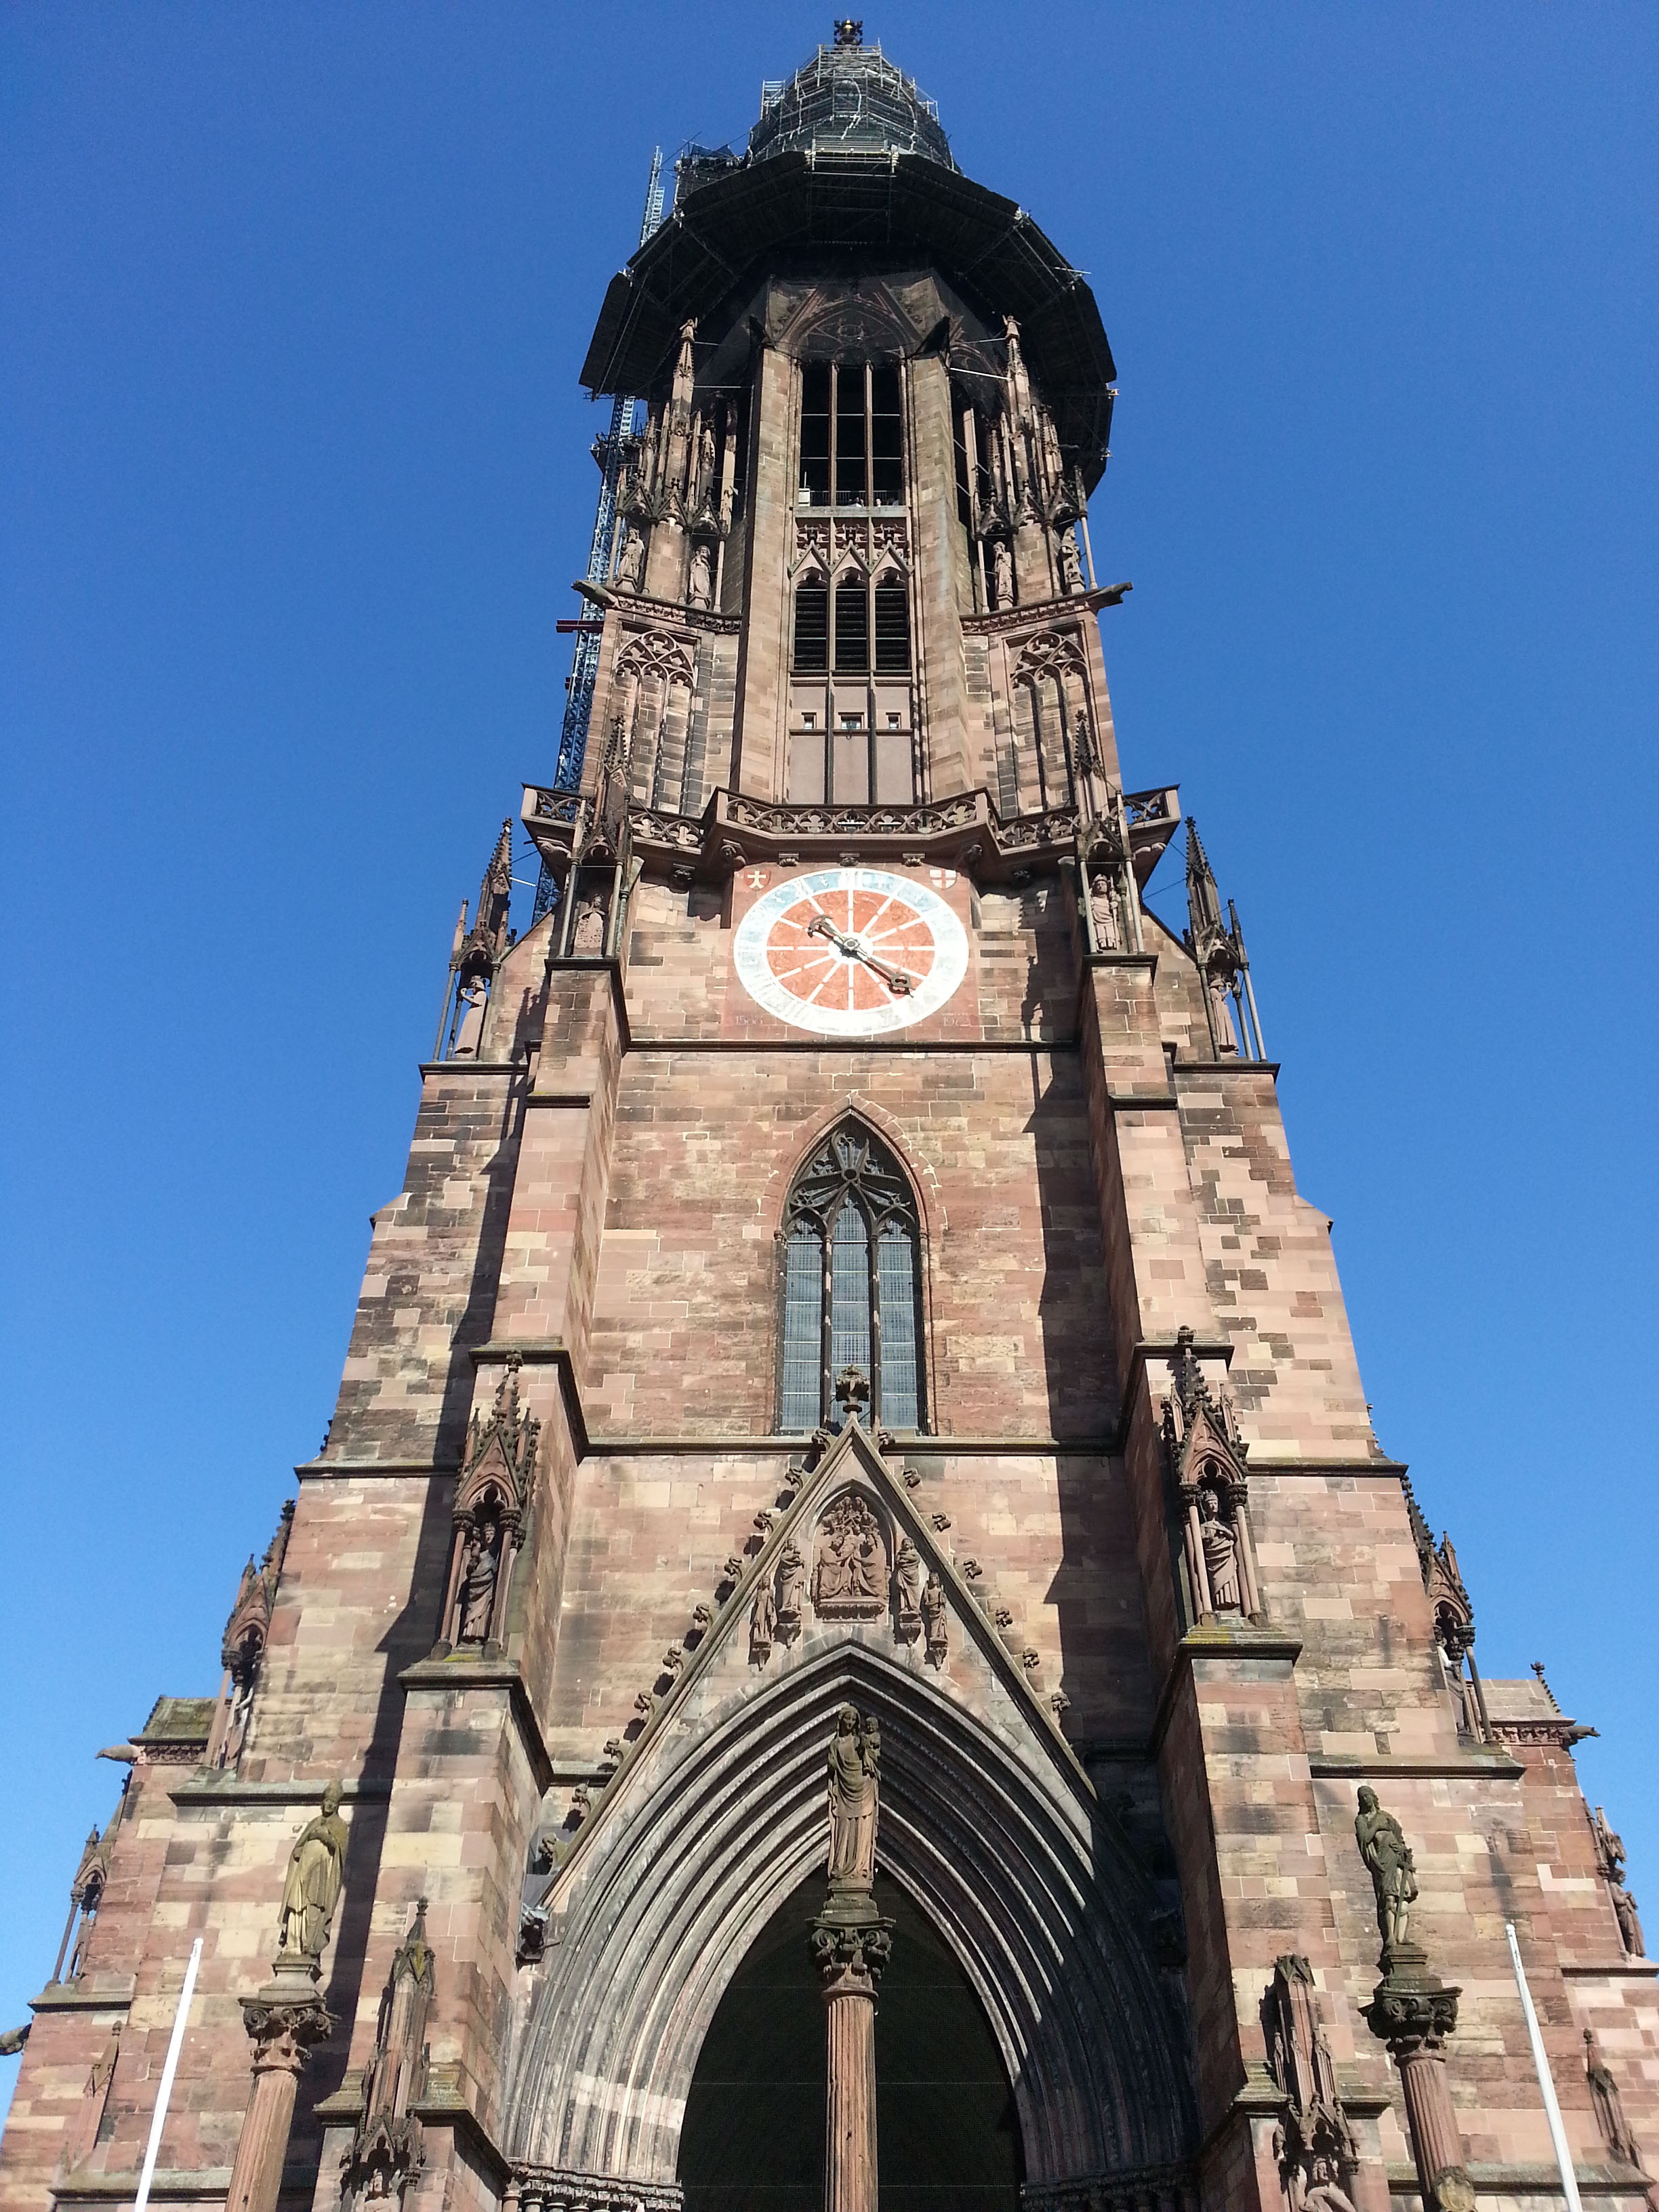
architecture, building, high, tower, landmark, facade, church, cathedral, place of worship, bell tower, upright, skyward, great, spire, steeple, just, freiburg, gothic architecture, munster, historic site